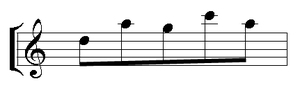
Steve Reich Reed Phase
Une mesure à cinq temps est une mesure dont le numérateur est cinq, ce qui indique qu'il y a cinq unités de durée dans la mesure Elle peut se présenter sous deux formes :